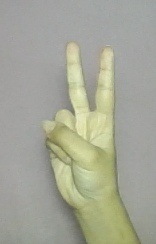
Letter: taa